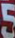
Number: 5